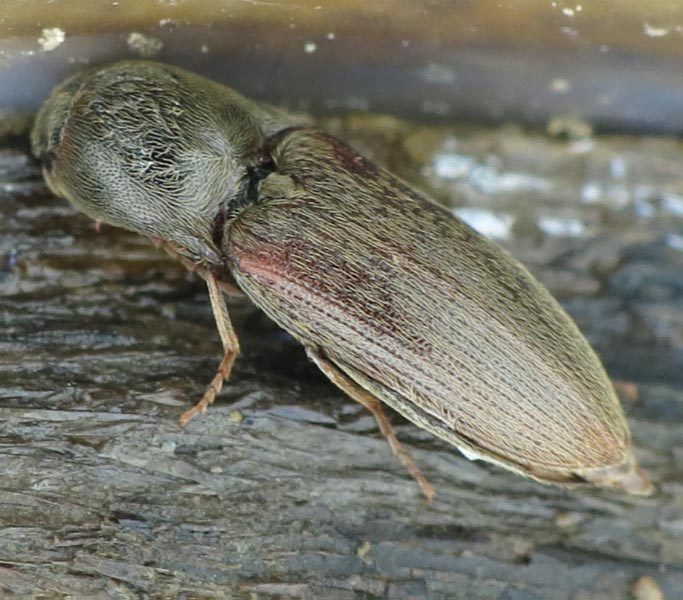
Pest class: clickbeetles_wireworms